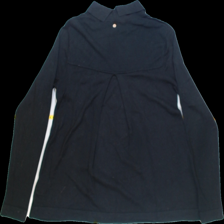
View: back
Type: Shirt
Category: Ladies
Brand: Not Applicable
Colors: Black
Material: 82%viscose 18%nylon
Pattern: Plain
Cut: Regular, Collar
Size: XS
Season: All
Trend: No trend
Stains: Yes
Price range: <50
Recommended usage: Export